Sentinel Secondary School

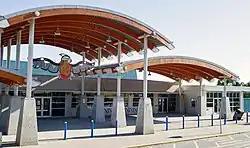

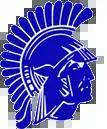
Sentinel Secondary's logo

Sentinel Secondary School is a secondary school located in West Vancouver, British Columbia, Canada. It is one of three public secondary schools in the West Vancouver district (SD #45) including West Vancouver Secondary School and Rockridge Secondary School. The school is the only school in the West Vancouver district featuring French immersion program. The school has a grass field, two baseball diamonds, three street hockey courts, and three tennis courts. The main field is used for some outdoor sports, such as soccer, football, baseball, and rugby. There are also two gyms and a weight room.